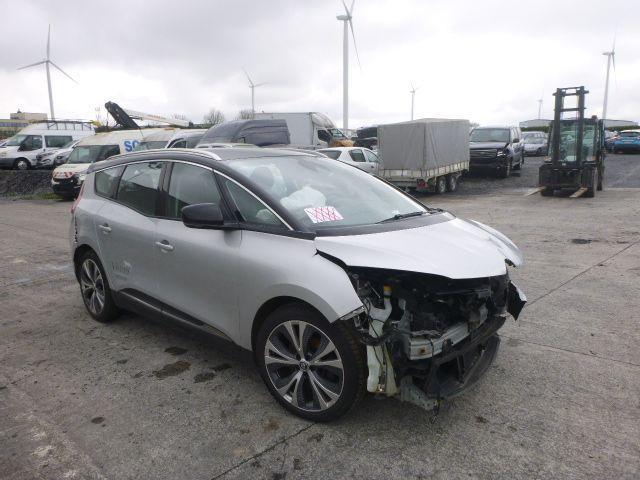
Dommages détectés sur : plaque d'immatriculation avant, pare-choc avant, feu avant droit, capot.
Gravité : majeur